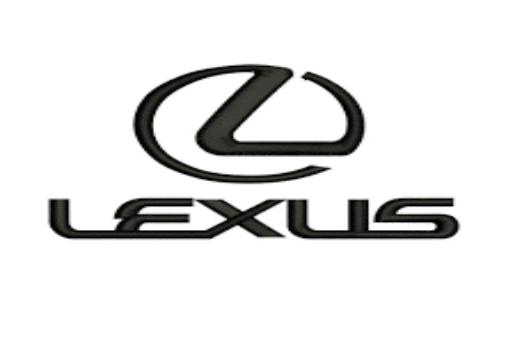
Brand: lexus-1
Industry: Transportation